Halfway to Shanghai

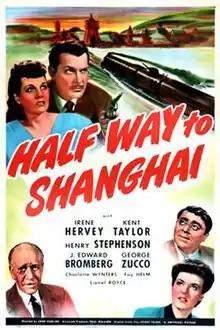
Theatrical release poster

Halfway to Shanghai is a 1942 American adventure film directed by John Rawlins and written by Stuart Palmer. The film stars Kent Taylor, Irene Hervey, Henry Stephenson, J. Edward Bromberg, George Zucco and Charles Wagenheim. The film was released on September 18, 1942, by Universal Pictures.